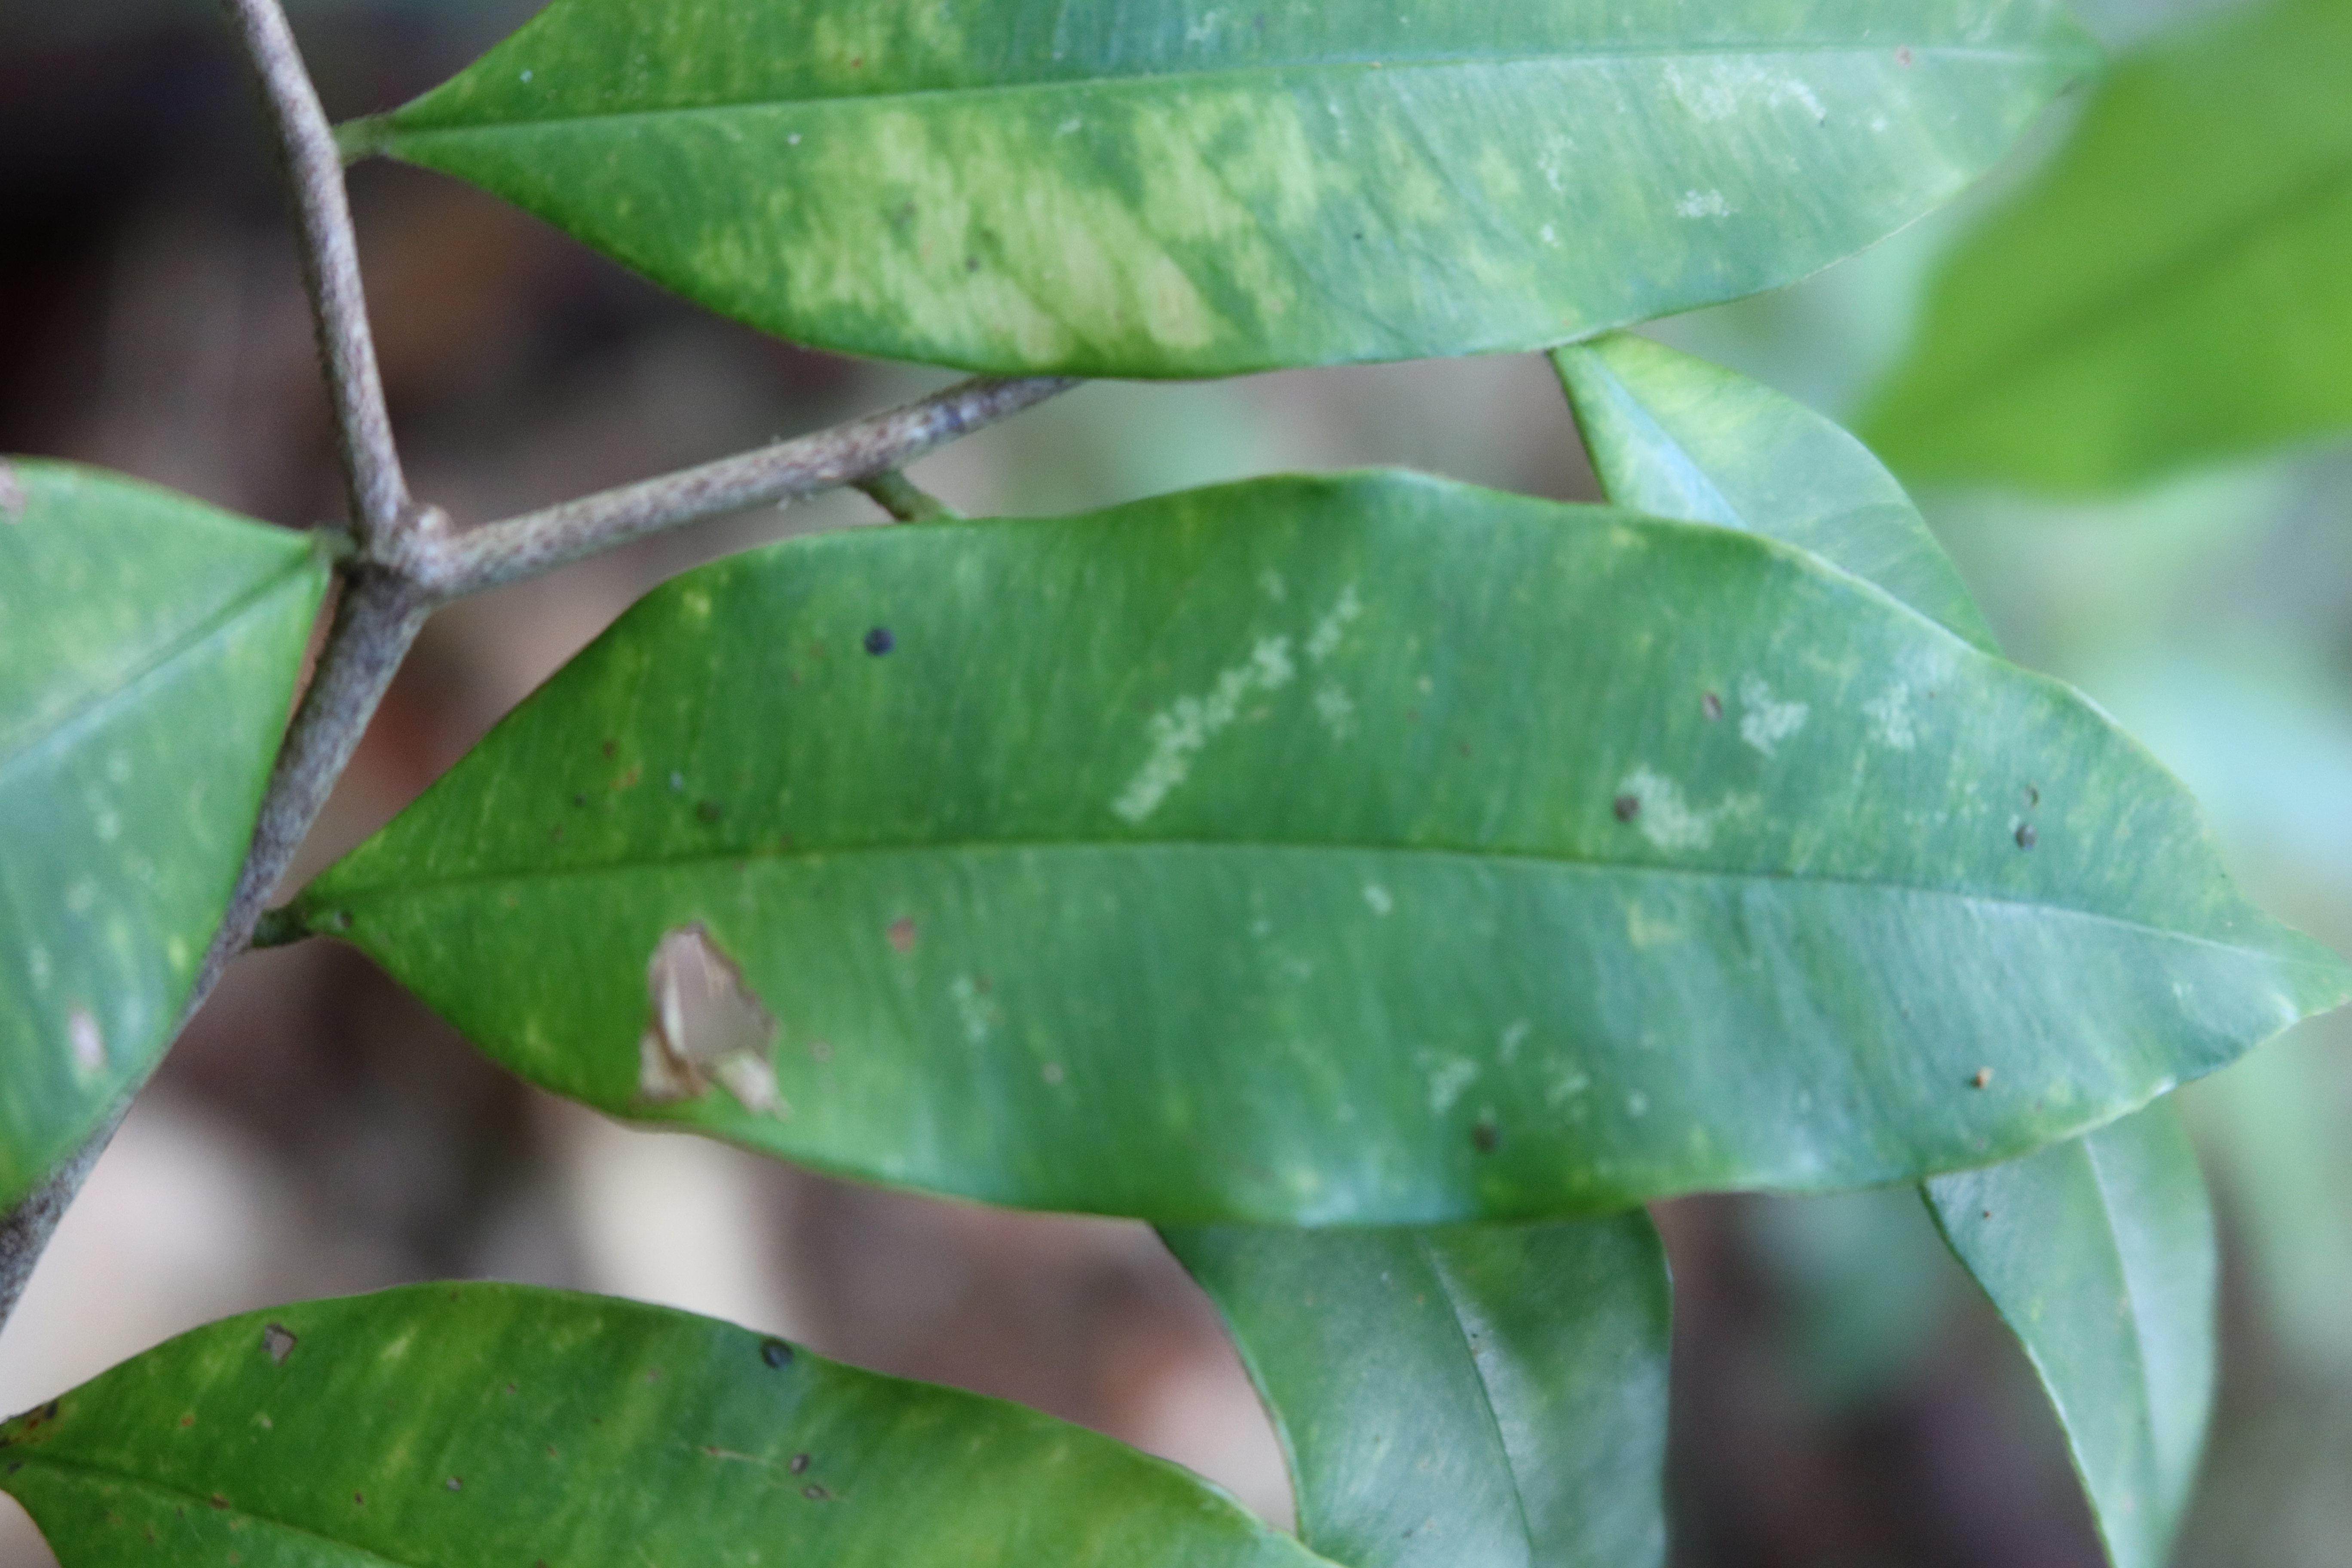
Label: Anthracnose